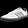
Label: Sneaker